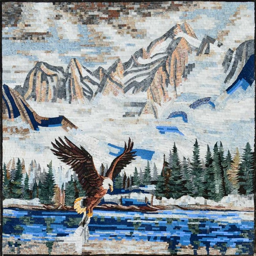
rising eagle in the mountains